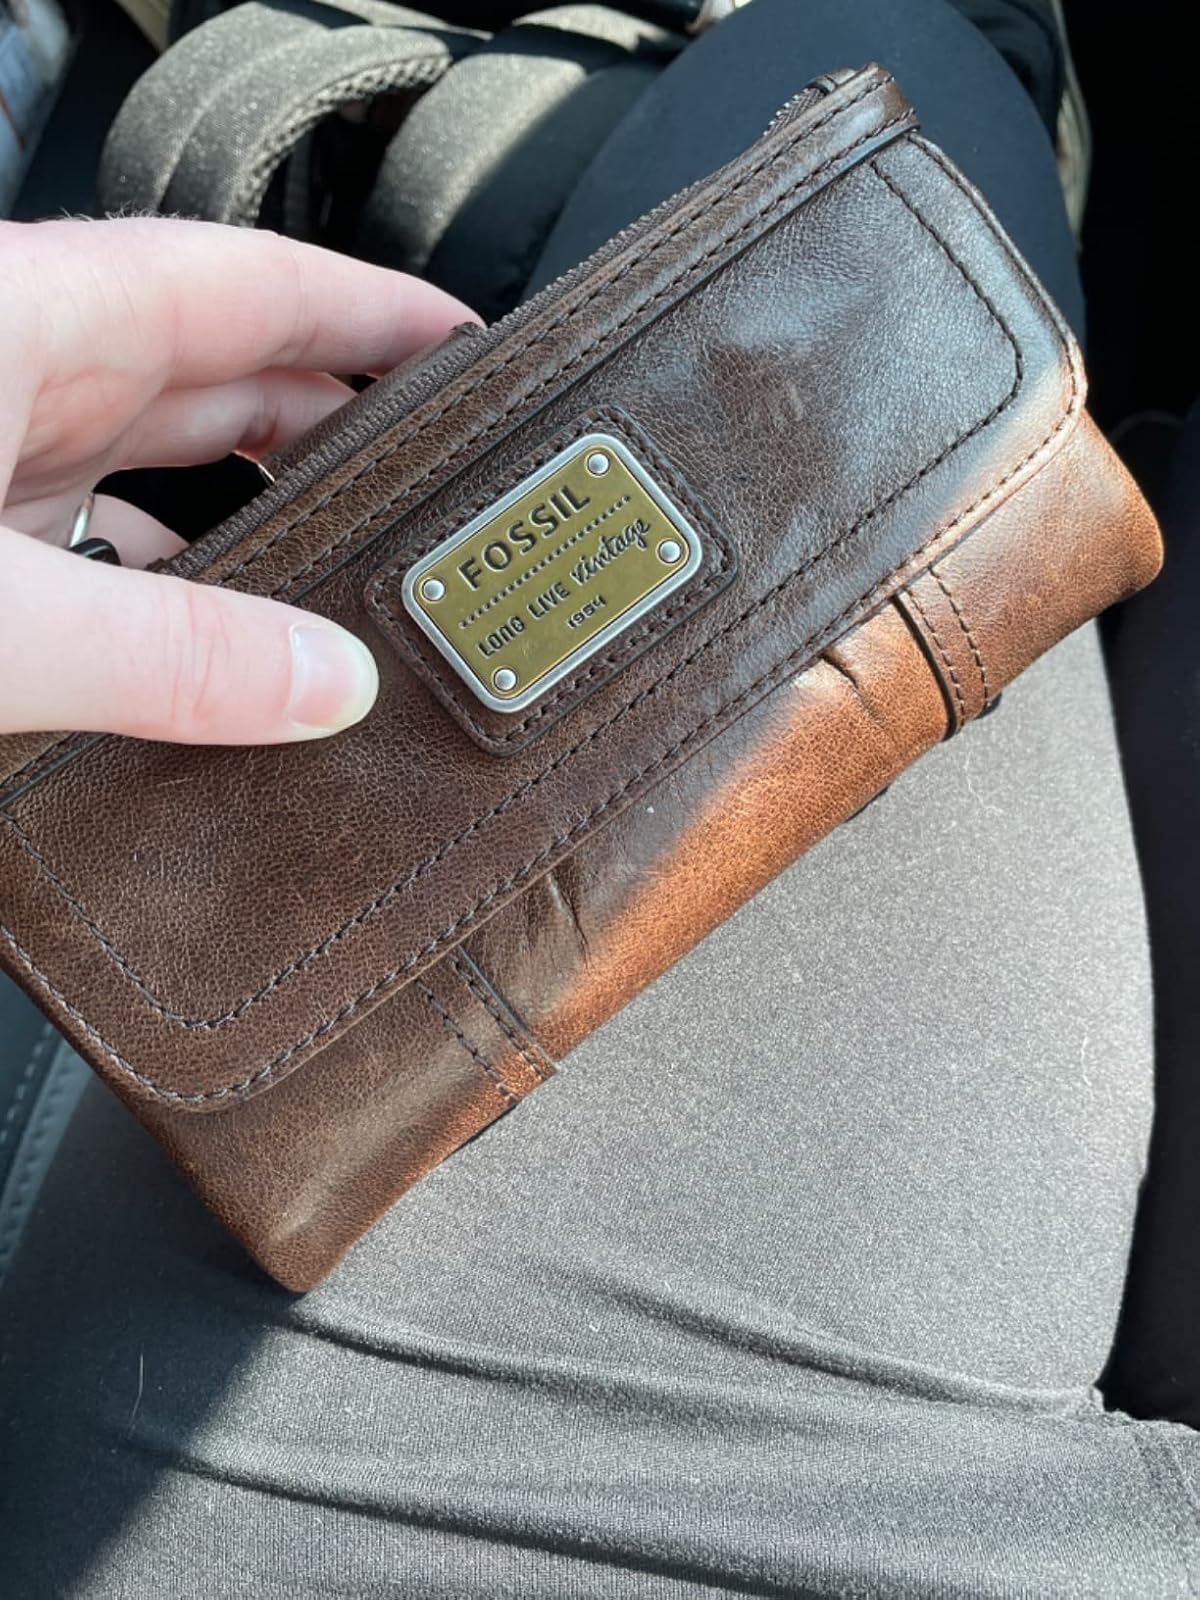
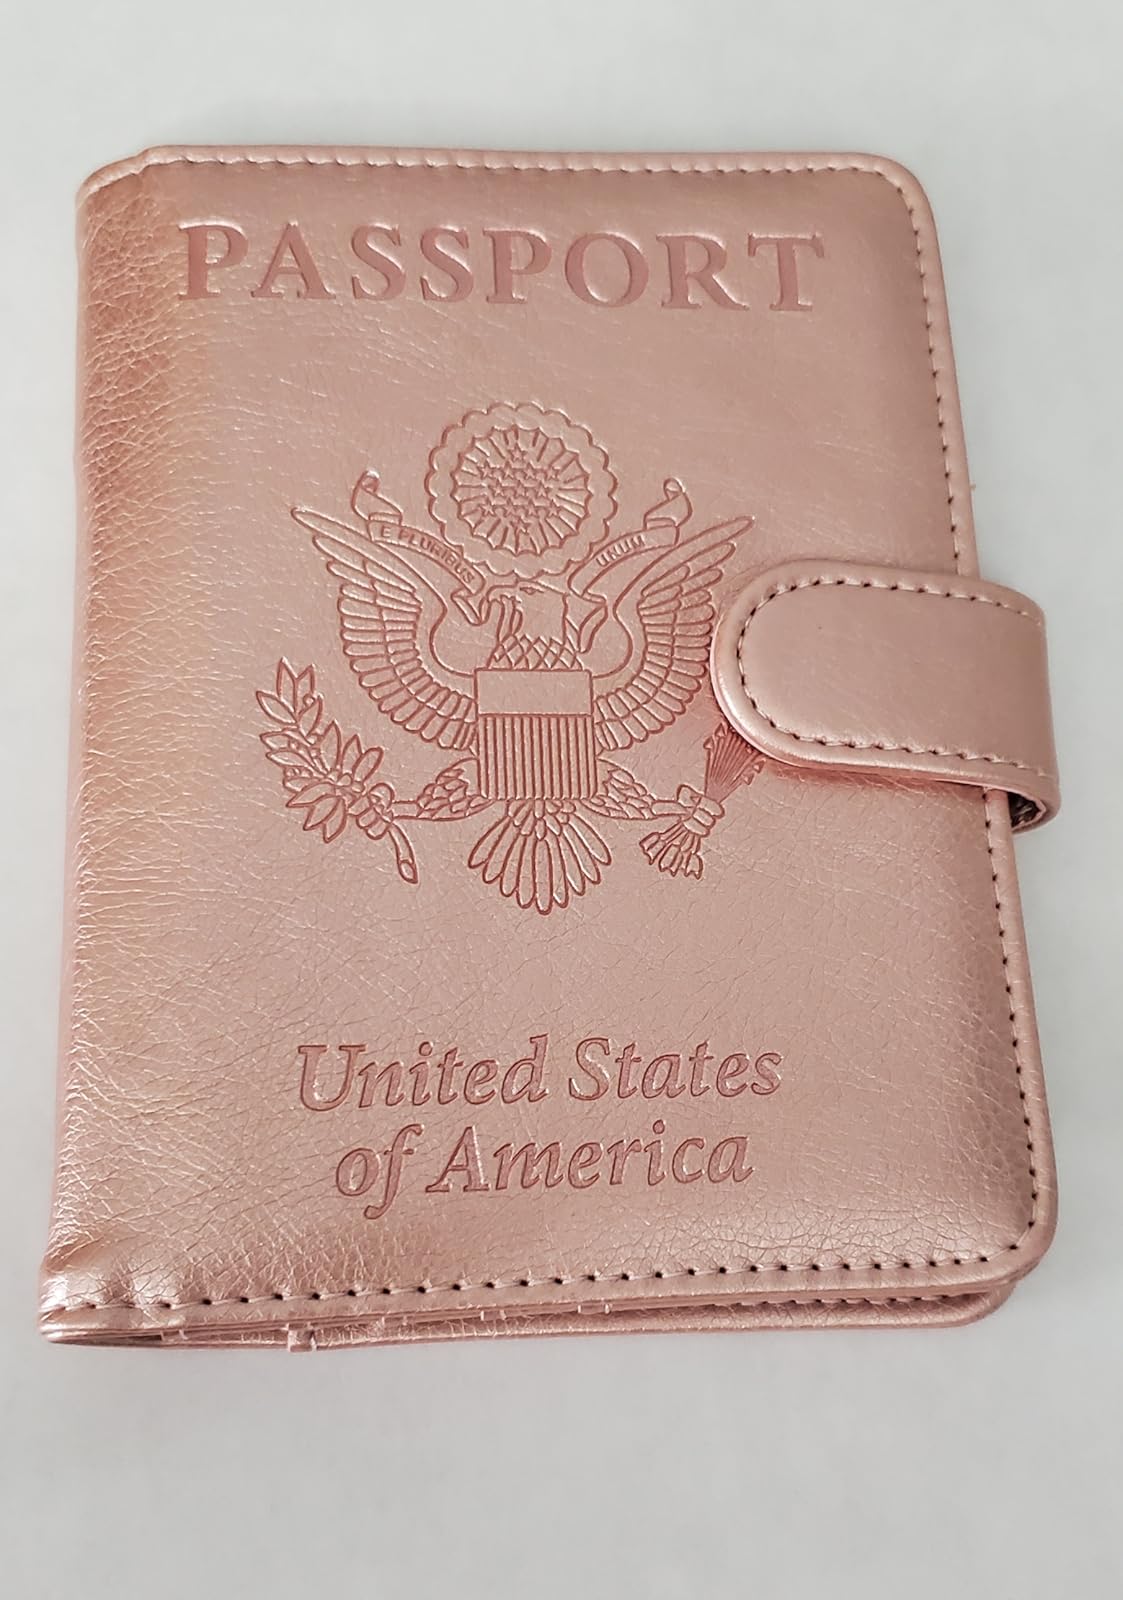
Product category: accessories_wallet
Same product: no